Catalysis

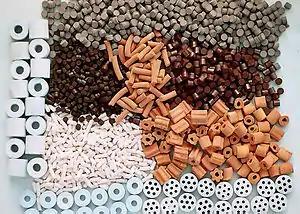
A range of industrial catalysts in pellet form

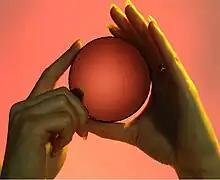
An air filter that uses a low-temperature oxidation catalyst to convert carbon monoxide to less toxic carbon dioxide at room temperature. It can also remove formaldehyde from the air.

Catalysis is the increase in rate of a chemical reaction due to an added substance known as a catalyst. Catalysts are not consumed by the reaction and remain unchanged after the reaction. If the reaction is rapid and the catalyst is recycled quickly, a very small amount of catalyst often suffices; mixing, surface area, and temperature are important factors in reaction rate. Catalysts generally react with one or more reactants to form intermediates that subsequently give the final reaction product, in the process of regenerating the catalyst.